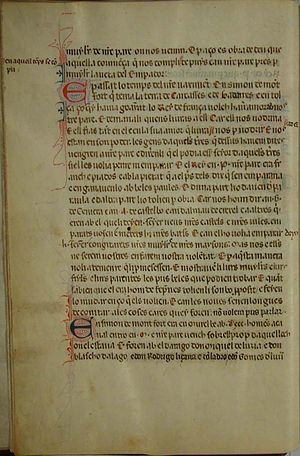
La bataille de Muret eut lieu le 12 septembre 1213 près de Muret, dans la plaine à 25 km au sud de Toulouse dans le cadre de la croisade des albigeois. C'est une bataille importante où se sont affrontés Raymond VI, comte de Toulouse, et ses alliés Raymond-Roger, comte de Foix; Pierre le Catholique, roi d'Aragon, comte de Barcelone et seigneur de Montpellier; et Bernard IV de Comminges, et les troupes croisées commandées par Simon de Montfort.